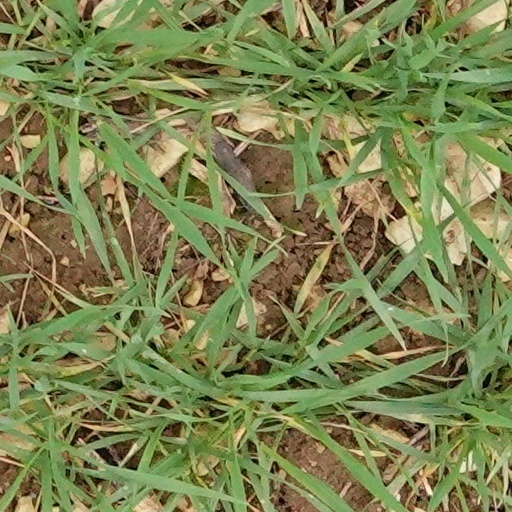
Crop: wheat